2015 Tour de Yorkshire

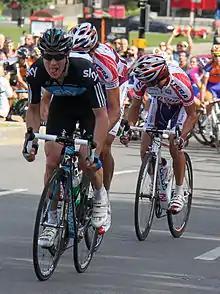
Lars Petter Nordhaug "(pictured in 2011)" won the inaugural stage of the race

An initial breakaway was formed by Mark Christian, Loïc Chetout, Eddie Dunbar, Mark Stewart and Rasmus Quaade. They built up a five-minute lead but chased hard; the break's lead was reduced to a few seconds by the Côte de Rosedale Abbey. A new breakaway was formed here by Perrig Quéméneur and Tim Declercq, while Marcel Kittel was dropped and abandoned the race shortly afterwards. With remaining, the peloton descended into Egton in wet conditions. Team Sky were riding at the front of the peloton, but their riders Ben Swift and Ian Boswell, and Dunbar crashed. Dunbar suffered a broken clavicle and Swift a shoulder injury: both were forced to abandon the race.